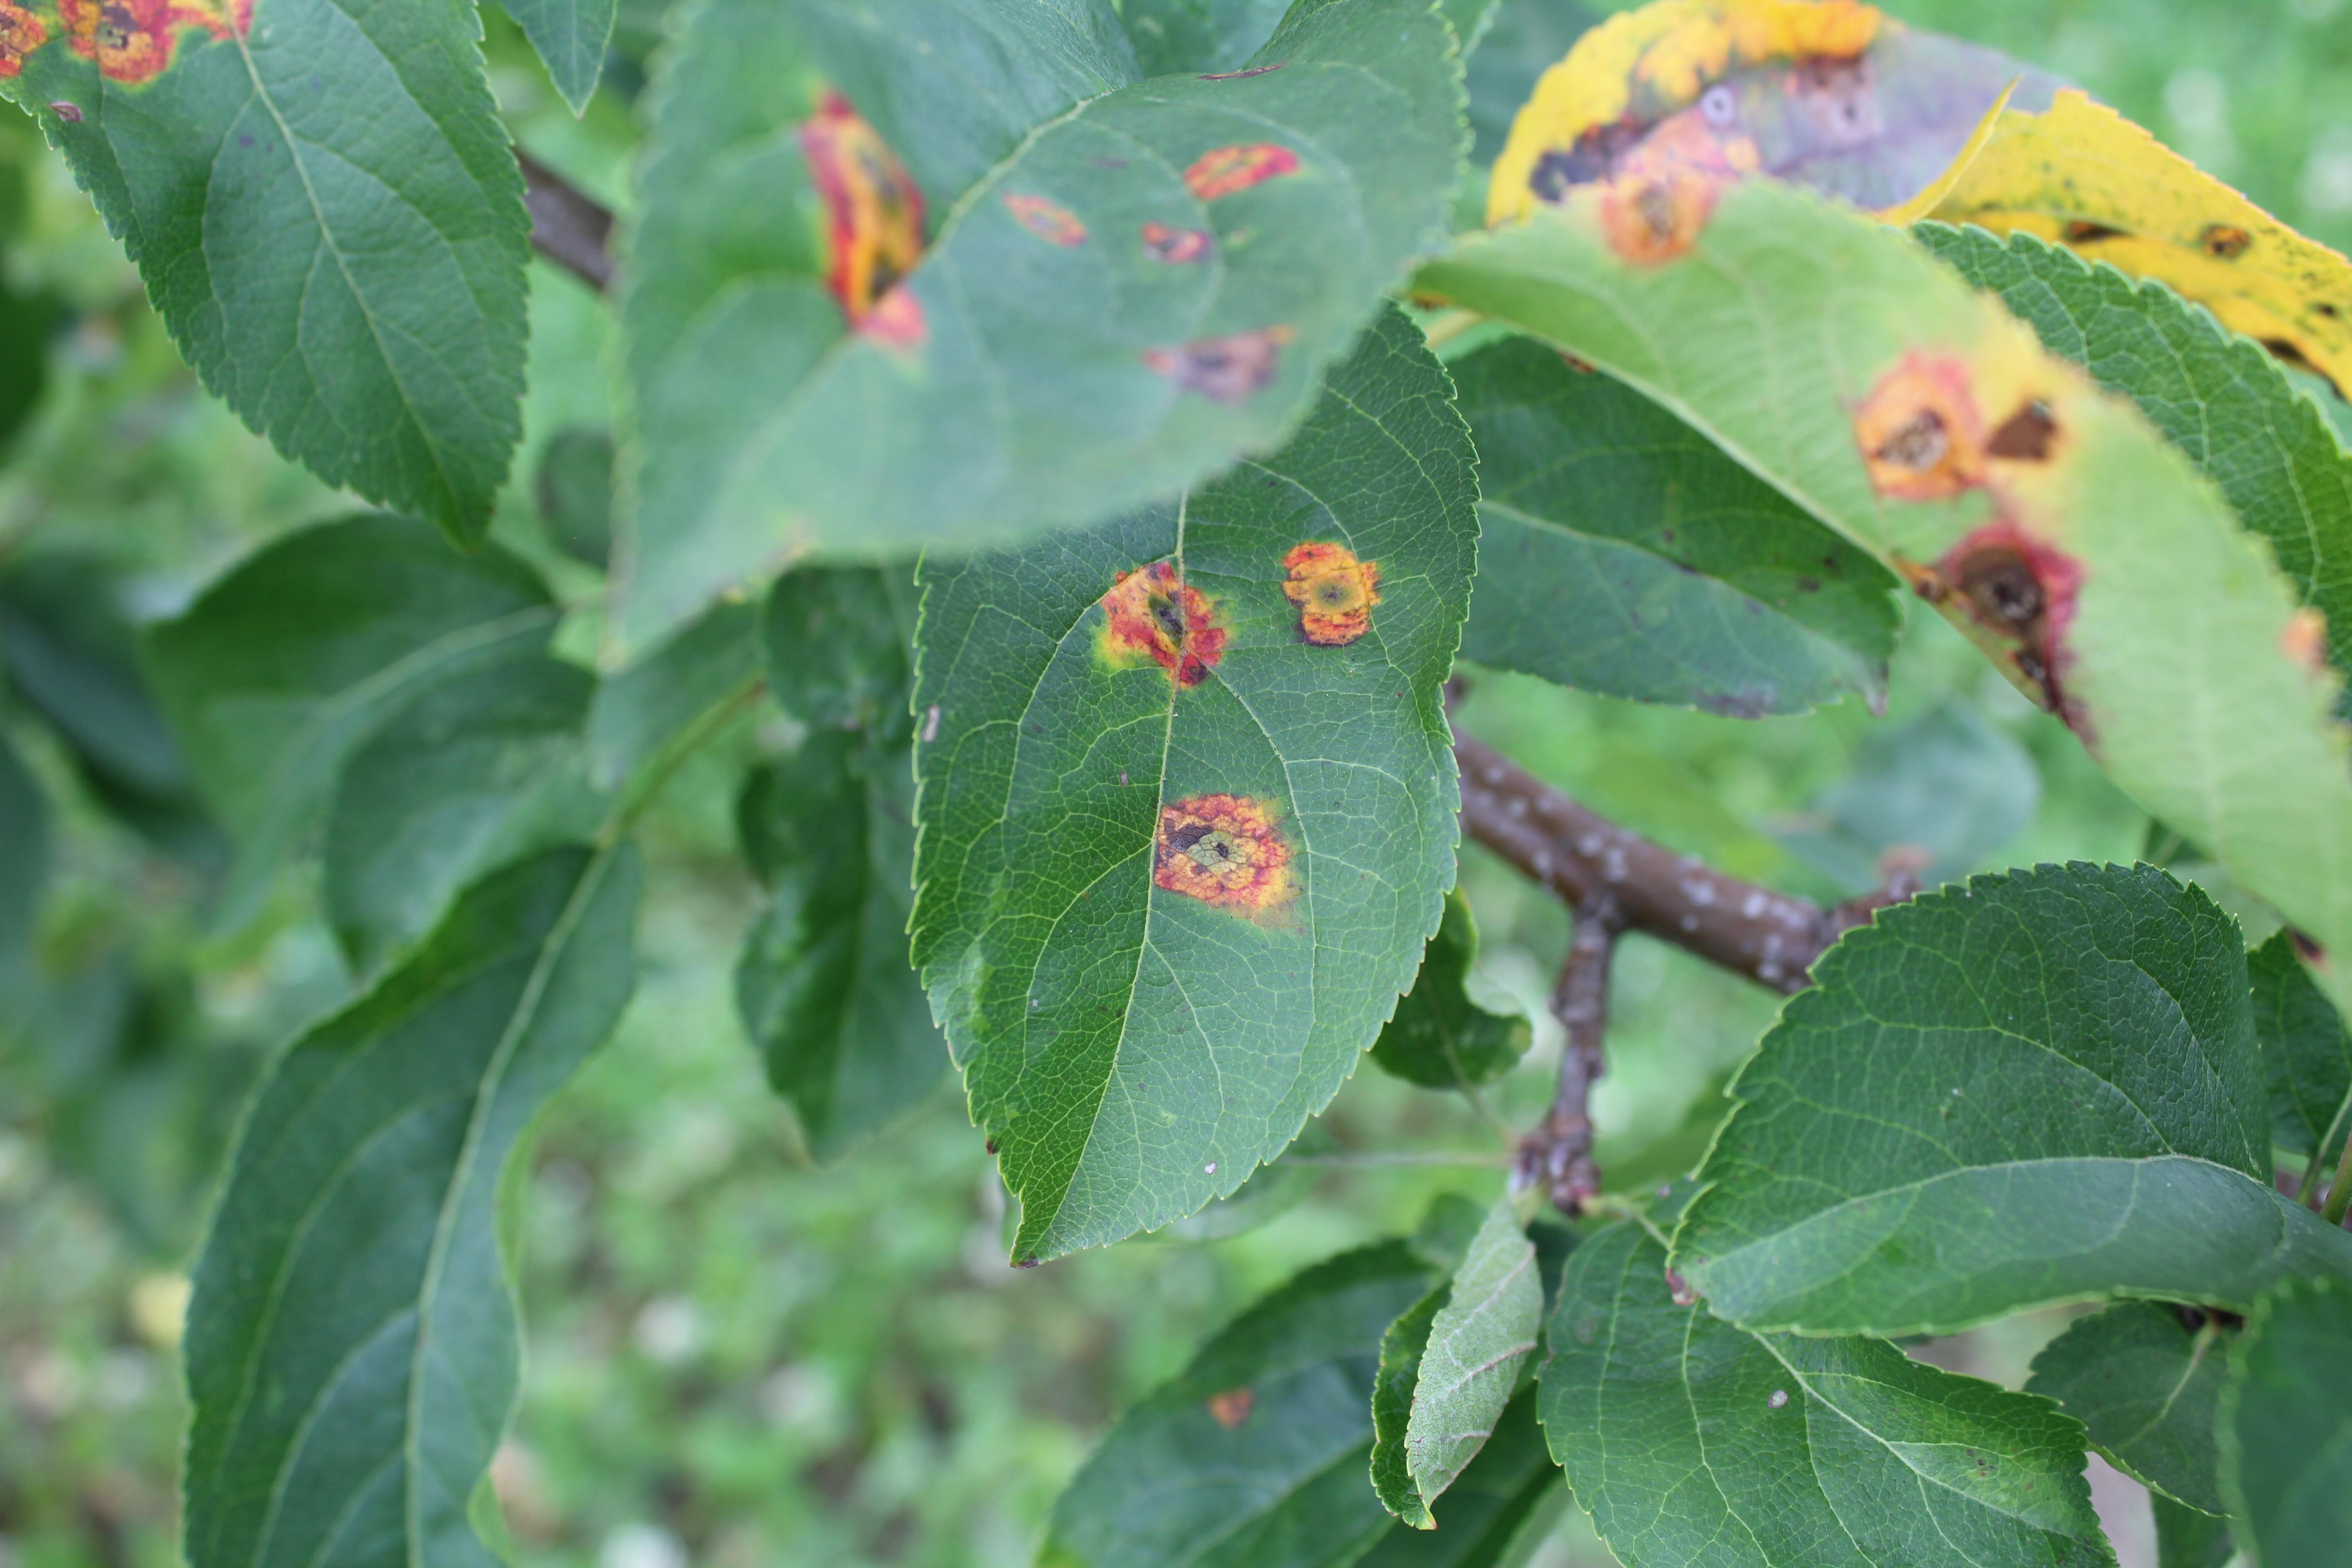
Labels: rust